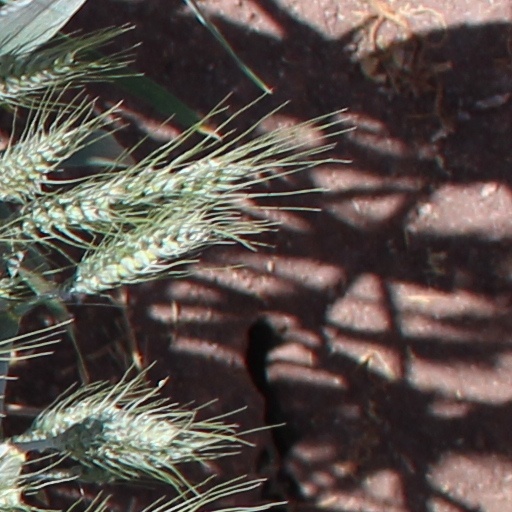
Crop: wheat